Saint-Sulpice-de-Pommeray

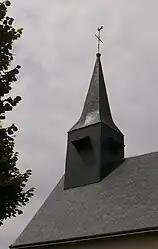
Bell tower of the church

Saint-Sulpice-de-Pommeray (before 2002: "Saint-Sulpice") is a commune in the Loir-et-Cher department of central France.